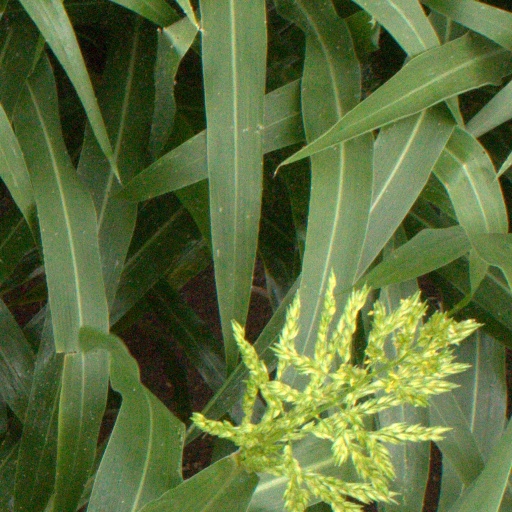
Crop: sorghum